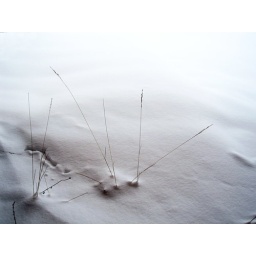
Just outside the bedroom window of our rented apartment in Lech am Arlberg, Austria